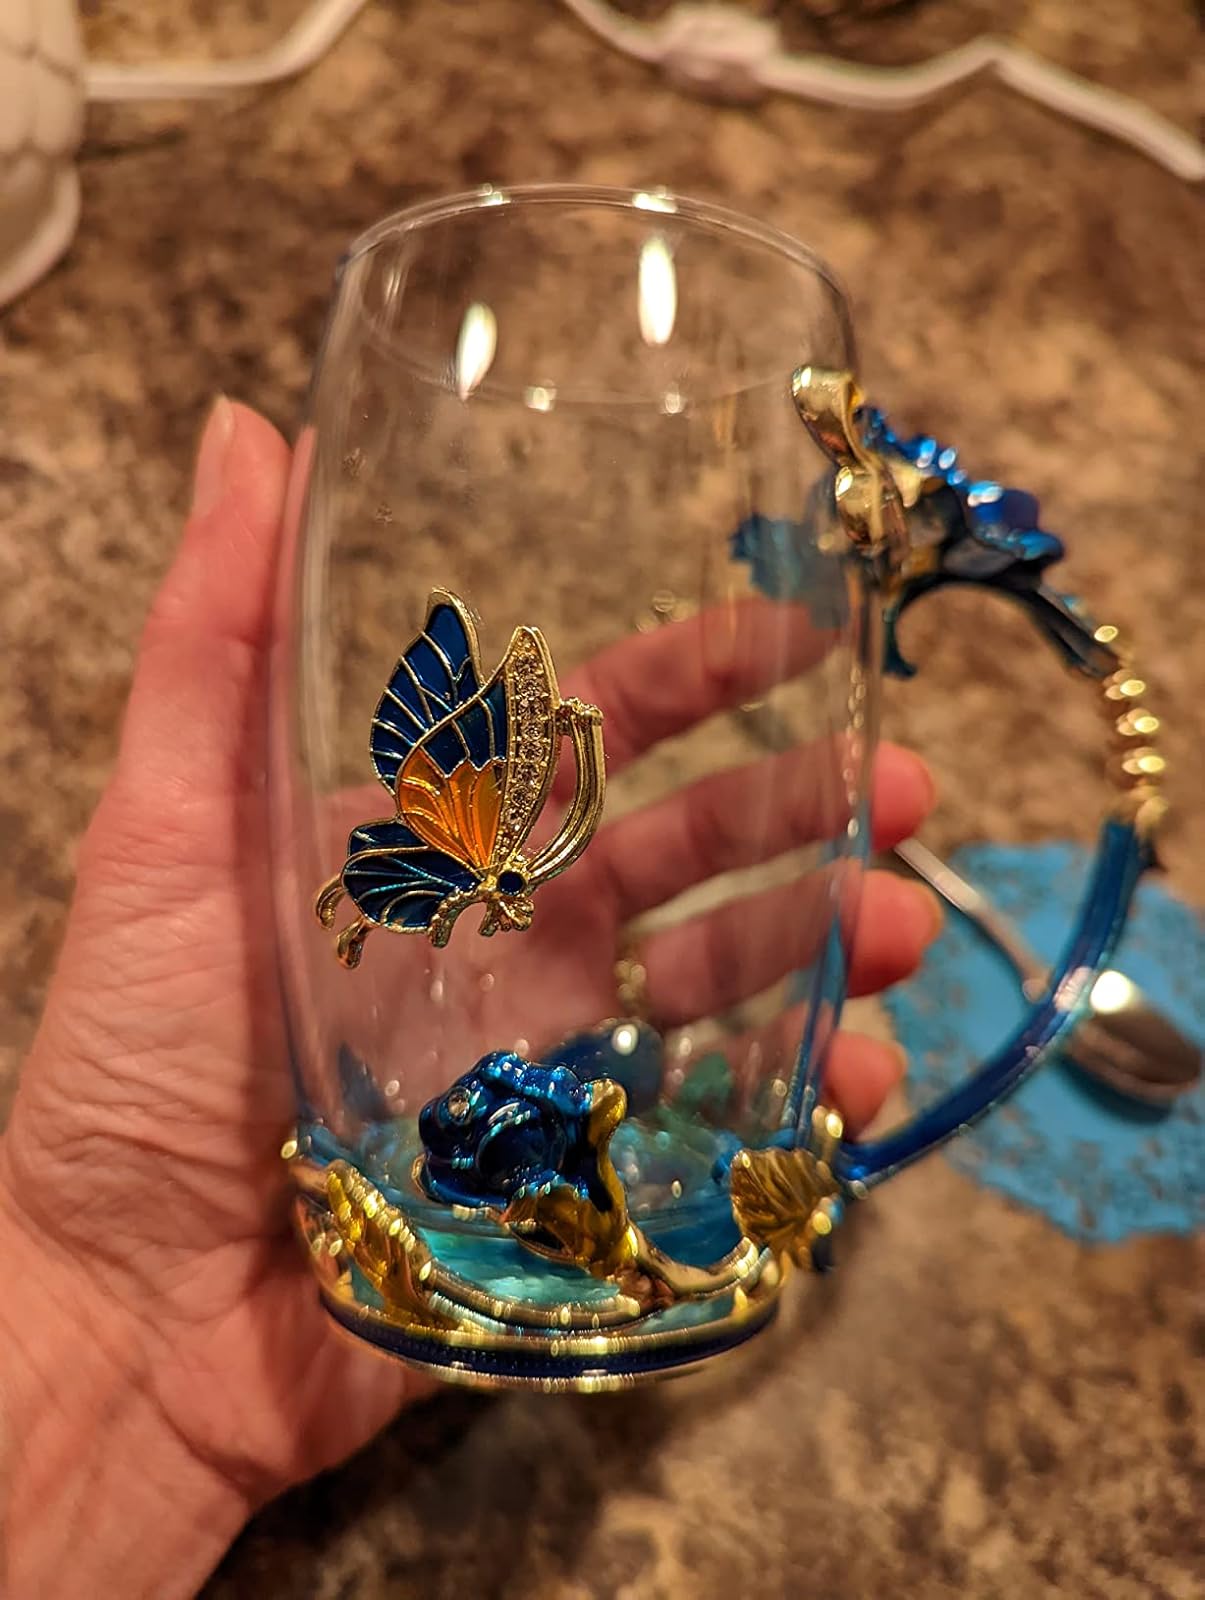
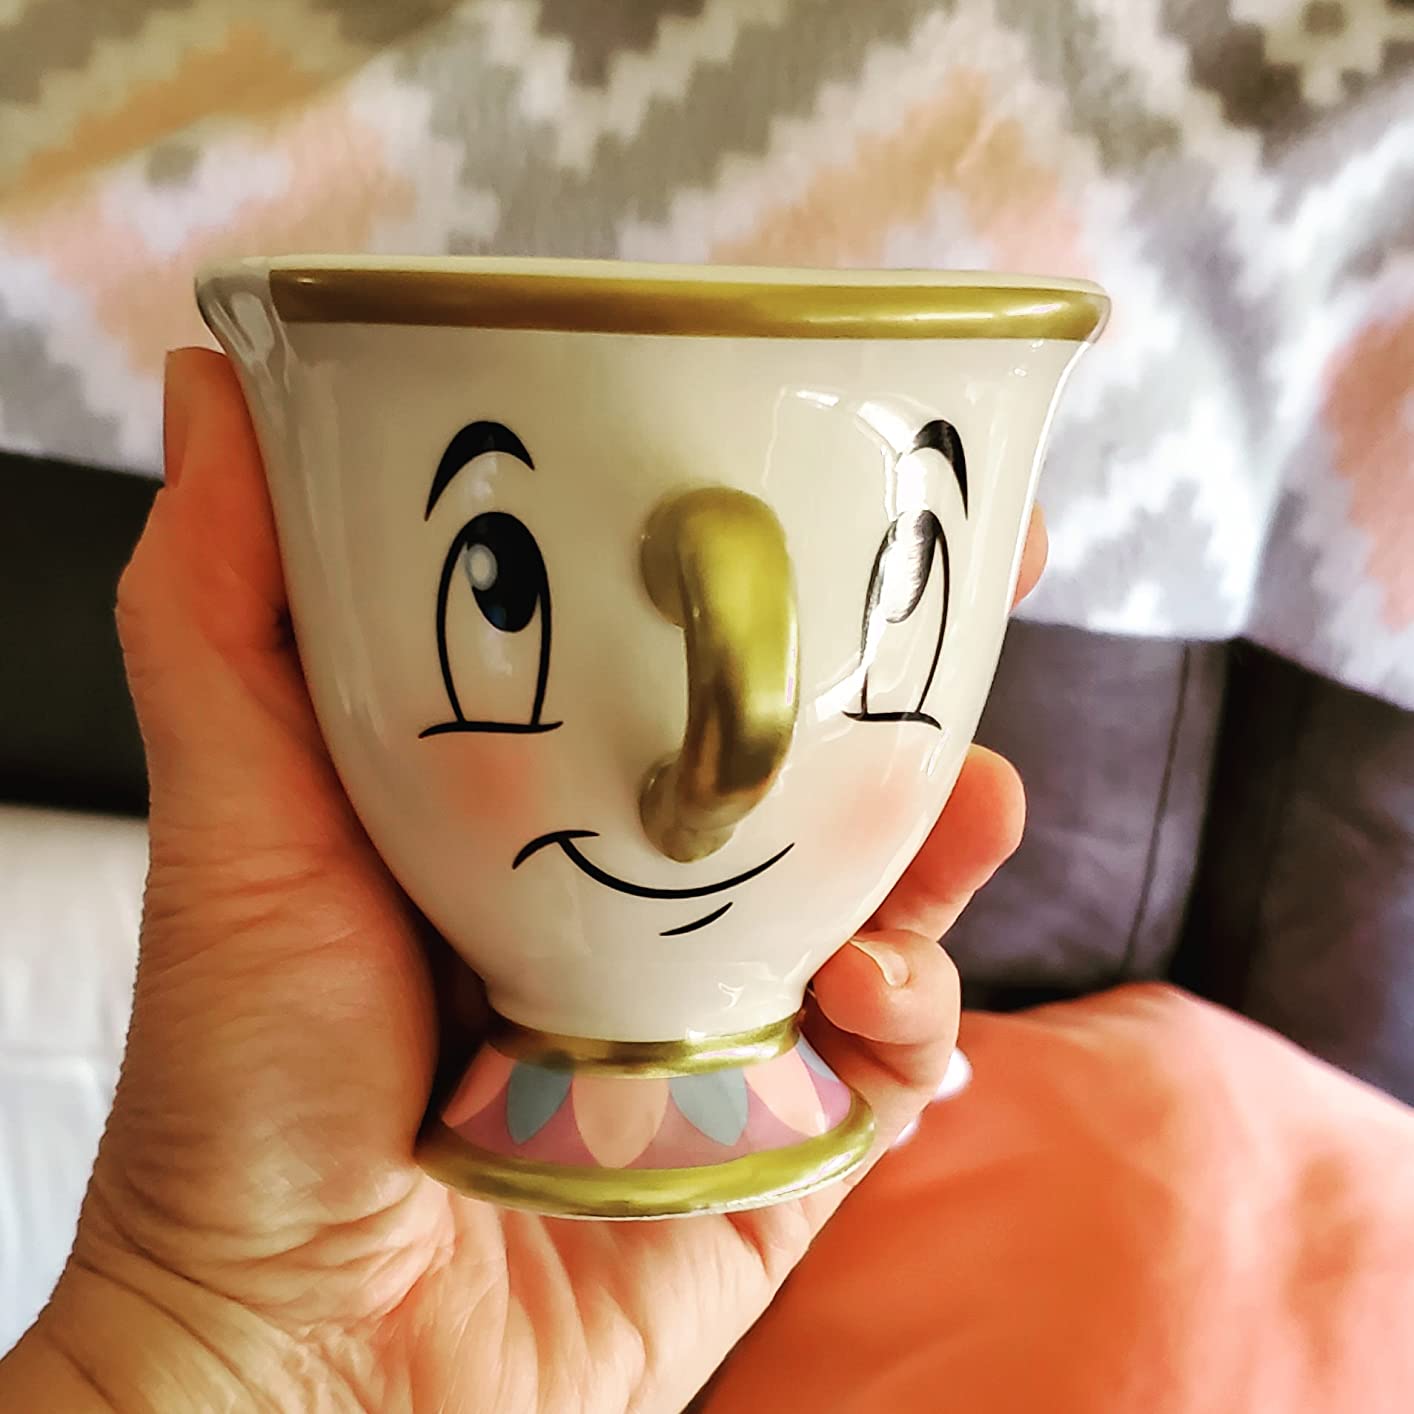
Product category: items_mug
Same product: no